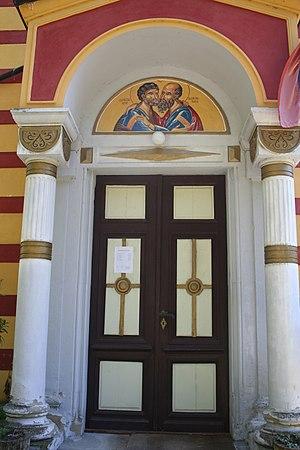
L'église Saint-Pierre-et-Saint-Paul de Ribnica est une église orthodoxe serbe serbe située à Paštrić, dans la municipalité de Mionica et dans le district de Kolubara en Serbie. Elle est inscrite sur la liste des monuments culturels protégés de la République de Serbie.